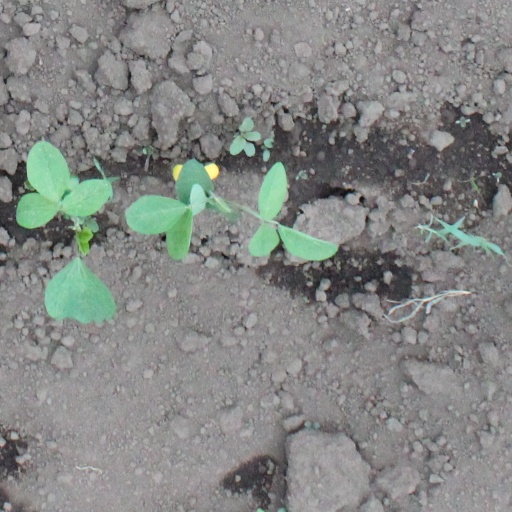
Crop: soybean